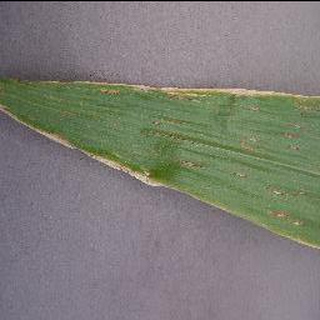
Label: corn_cercospora_leaf_spot